Bertolome Zorzi

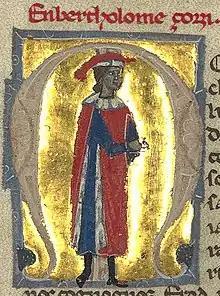
Zorzi, from an Italian MS of the 13th century, forming the central stroke of the "M" in the first line of "Mout fort me sui d'un chant mervaillatz".

Bertolome Zorzi (fl. 1266–1273) was a Venetian nobleman, merchant, and troubadour. Like all Lombard troubadours, he composed in the Occitan language. Eighteen of his works survive.